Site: brandenburg
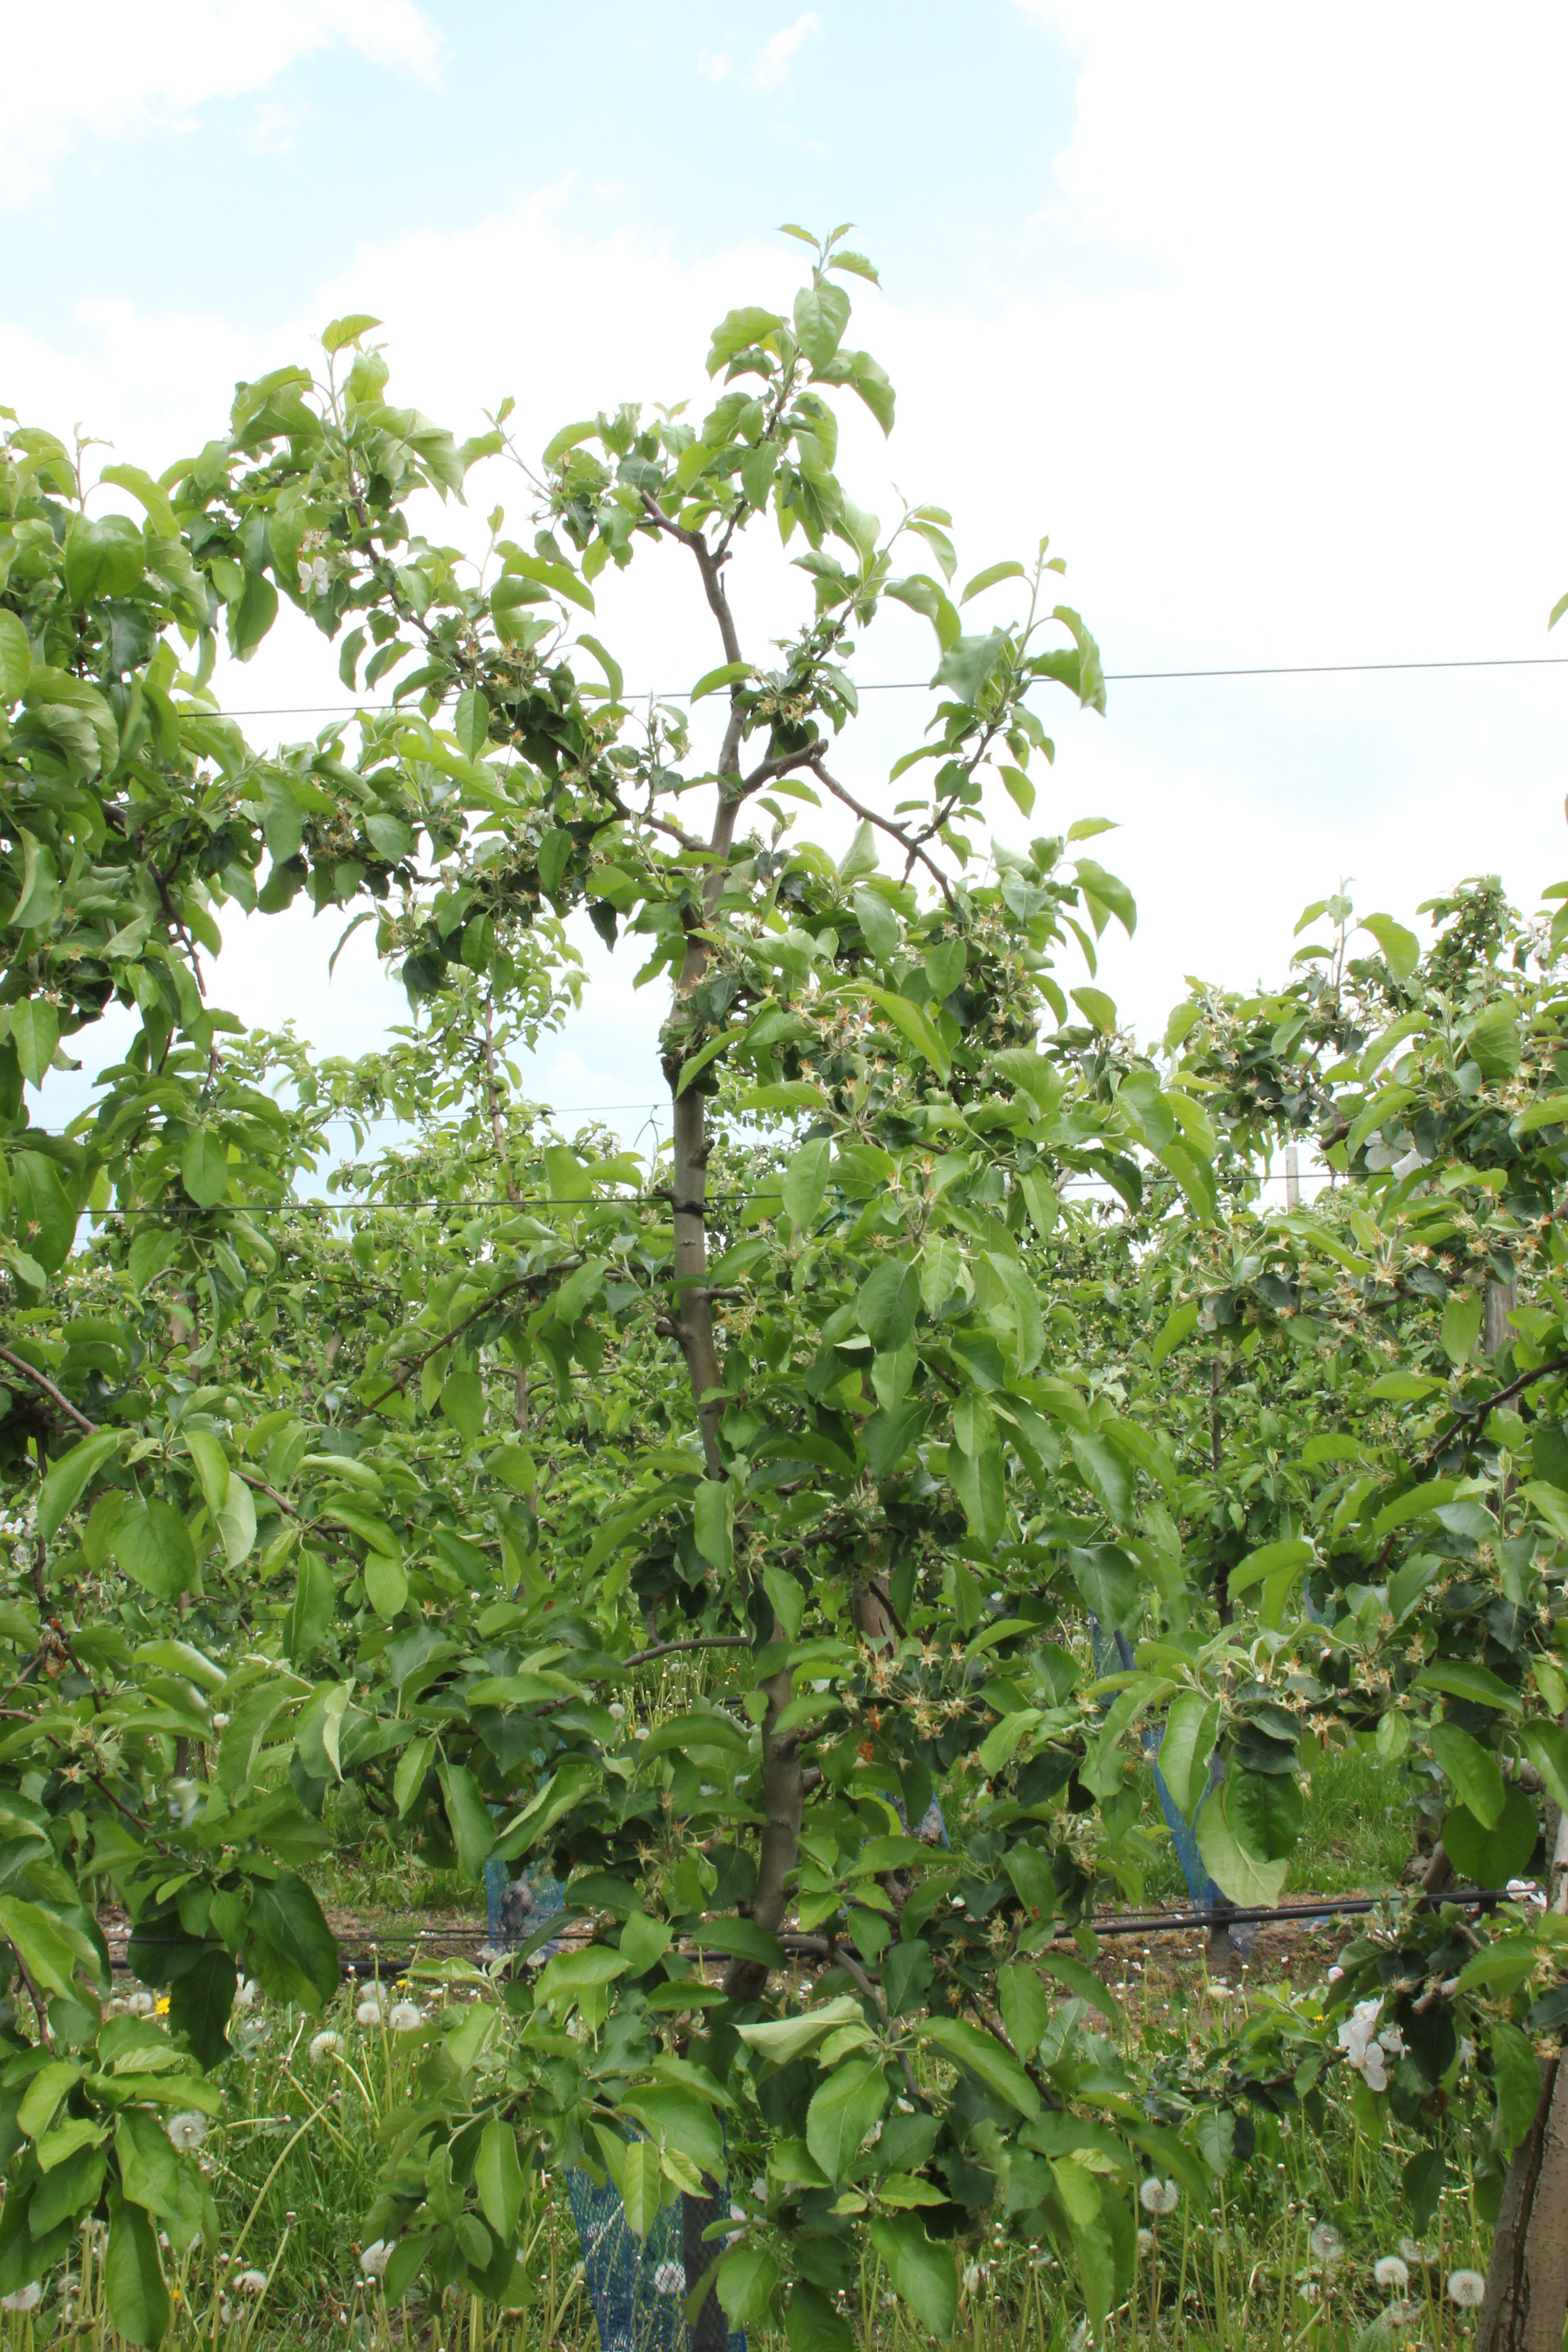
Growth stage (BBCH 67): Flowering